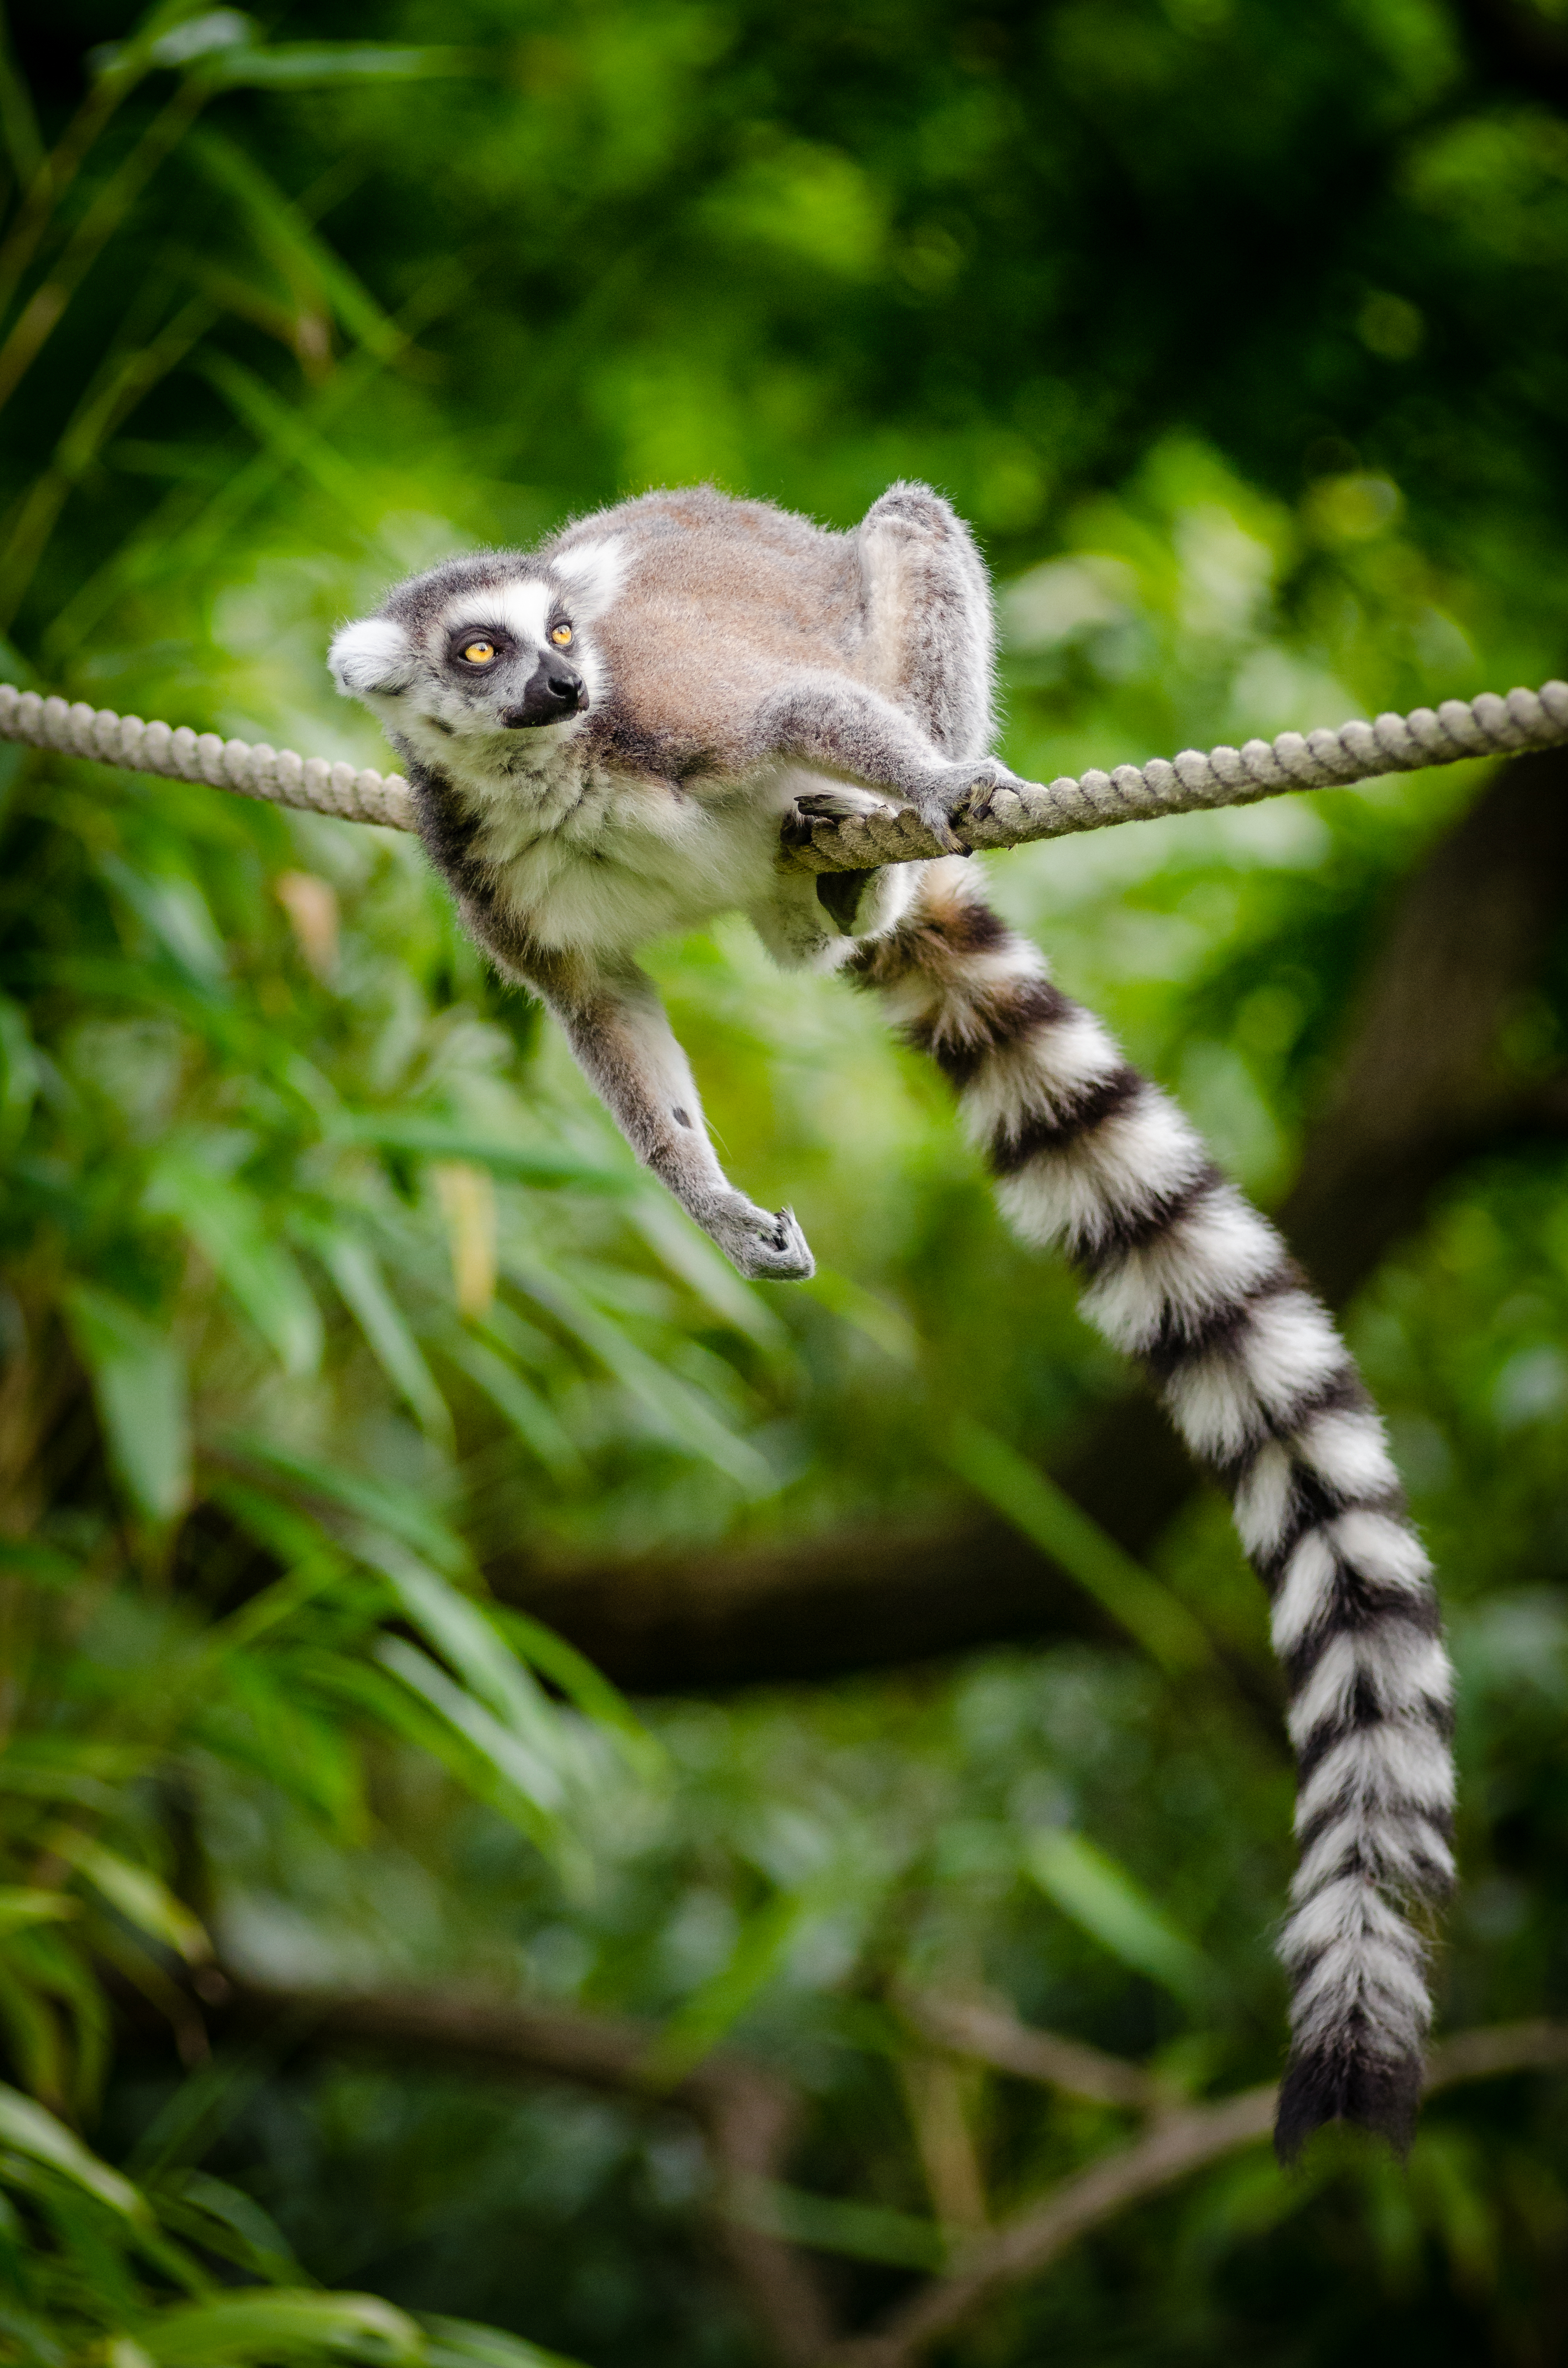
nature, branch, flower, animal, wildlife, zoo, jungle, mammal, fauna, madagascar, vertebrate, chipmunk, lemur, macro photography